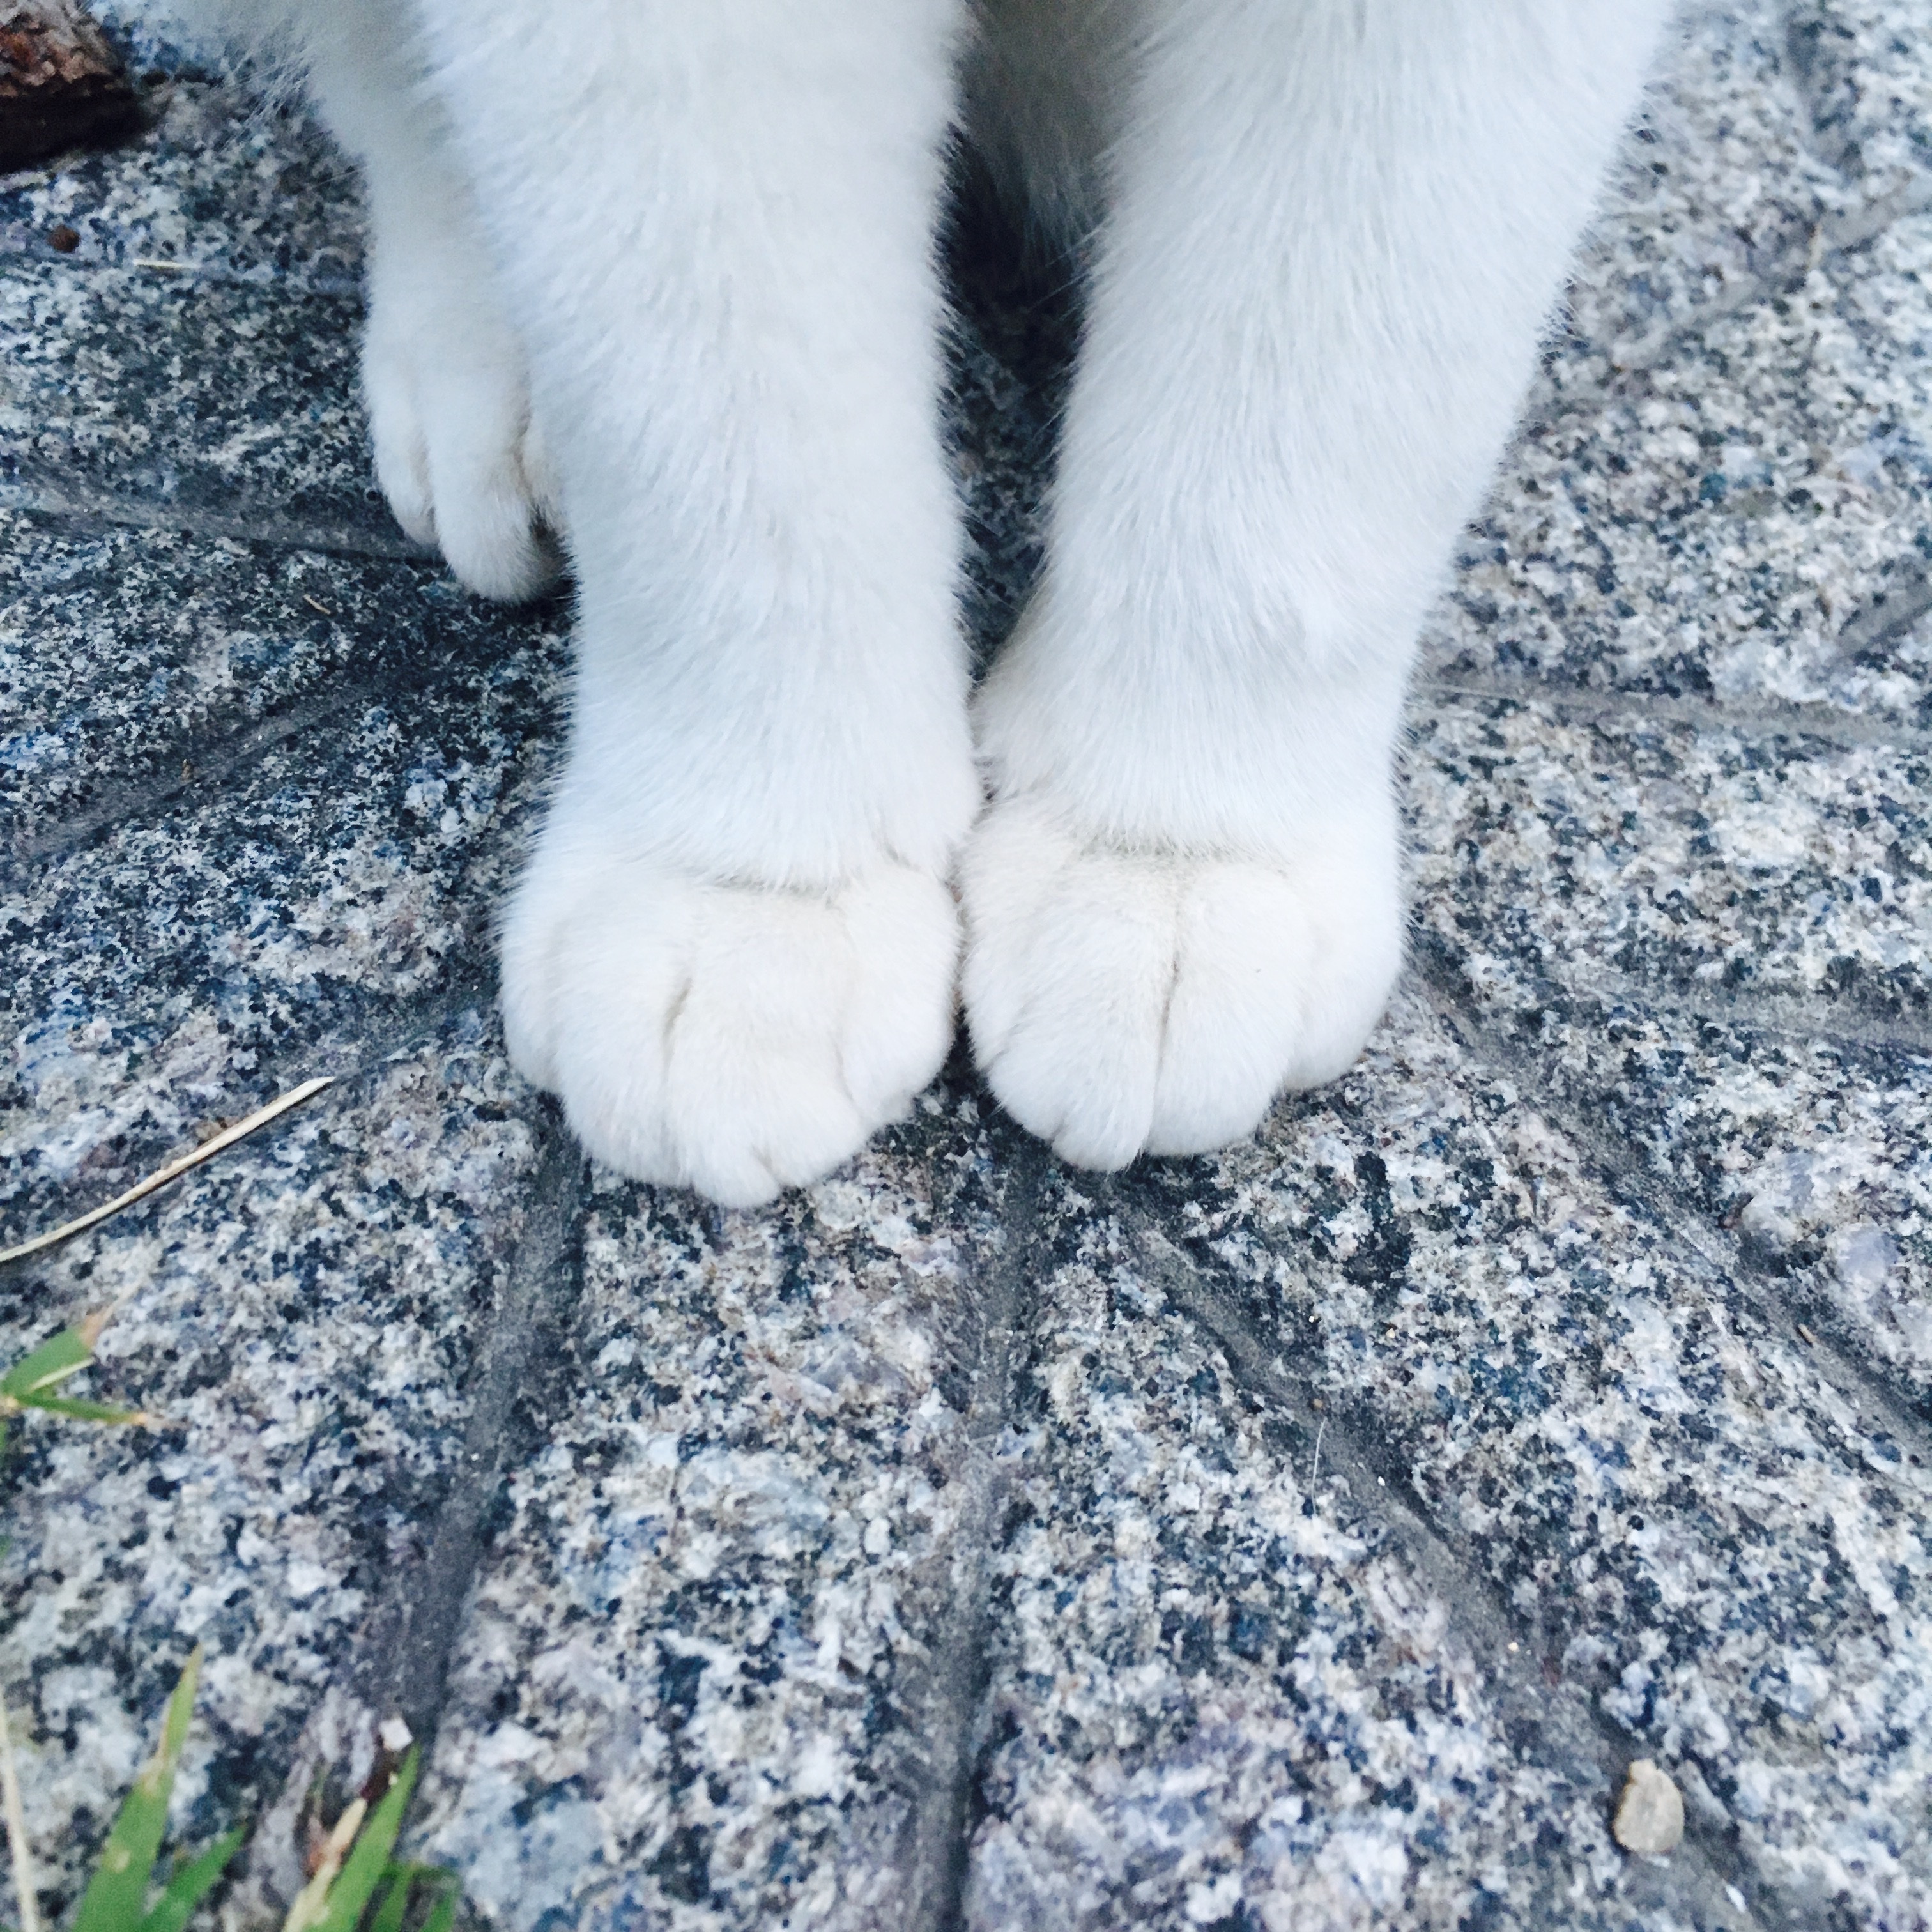
hand, white, leg, fur, material, textile, footwear